Interior Division

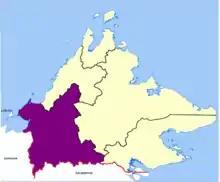
Location map of the Interior Division.

The Interior Division is an administrative division of the state of Sabah, Malaysia. It occupies the southwest portion of Sabah, bordered by the neighbouring state of Sarawak on its west. With an area of 18,298 square kilometres, it covers 24.9% of Sabah's territory and is home to approximately 14.7% of Sabah's total population. The largest town in the Interior Division is Keningau. Other main towns in this division include Beaufort, Kuala Penyu, Sipitang, Tambunan and Tenom.